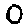
Label: 0